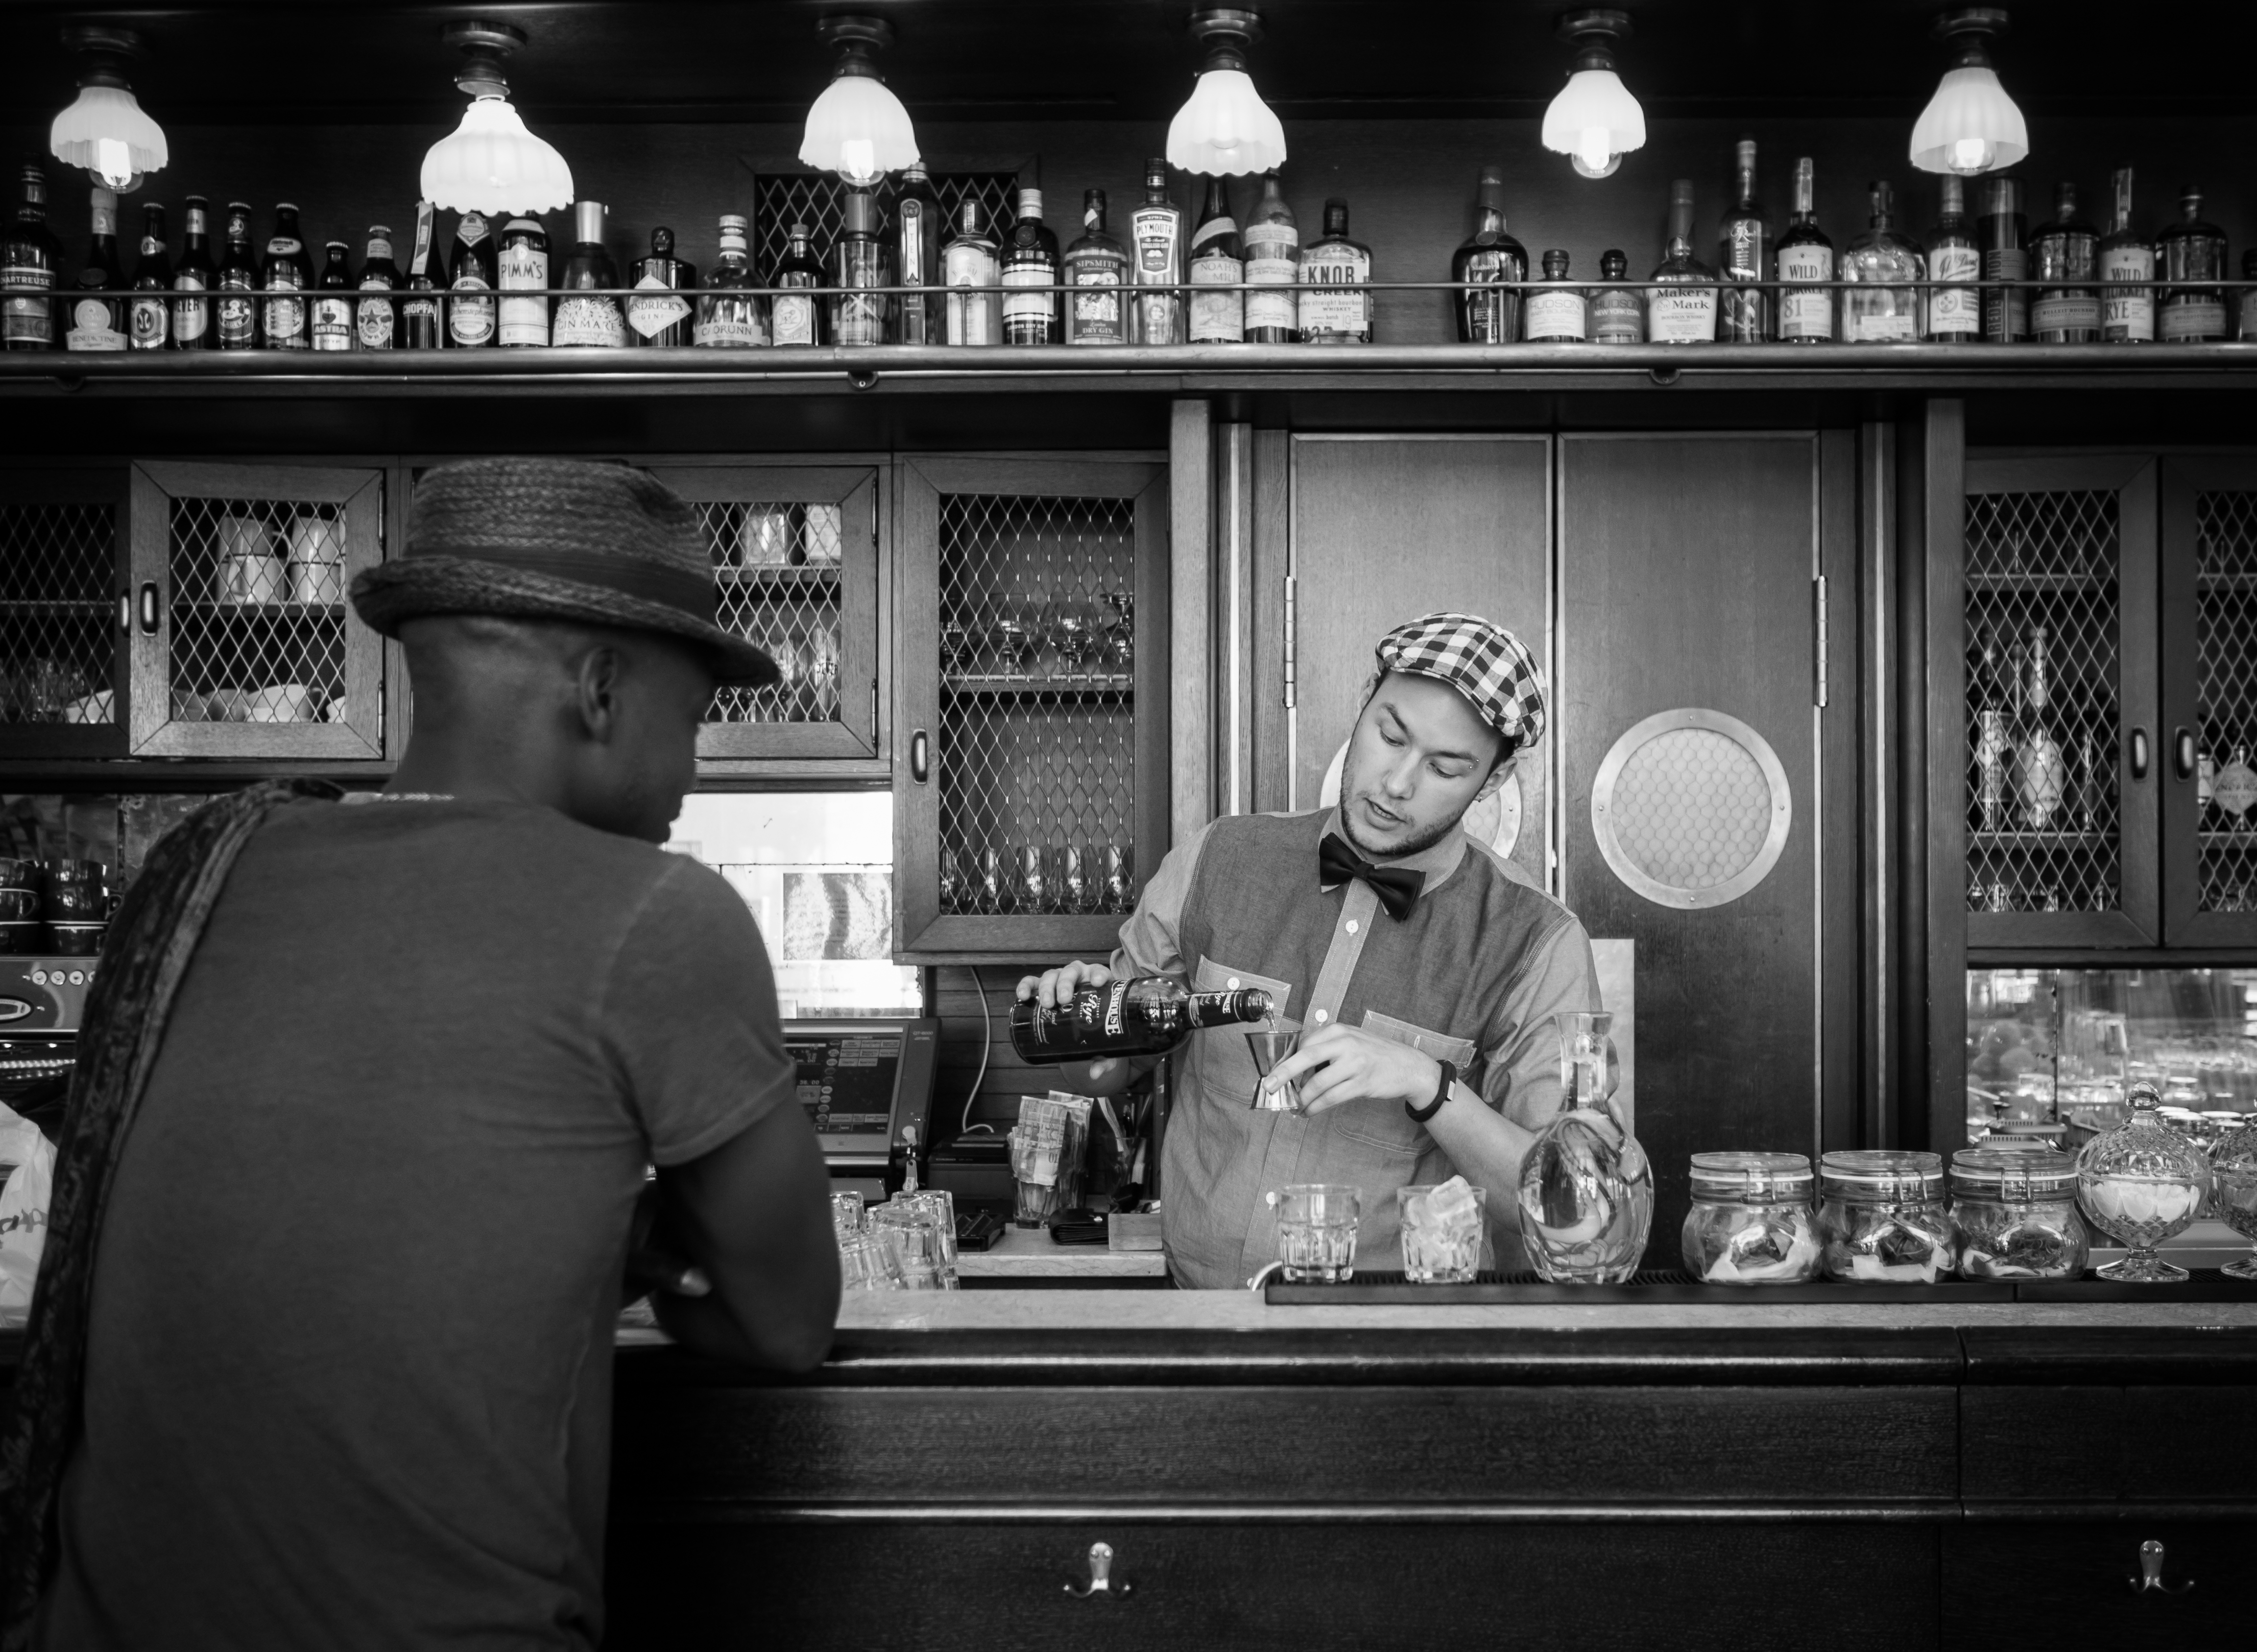
black and white, white, street, photography, darkness, black, monochrome, streetphotography, flickr, thomas, olympus, photograph, omd, image, fuji, leica, monochrom, leuthard, hcb, thomasleuthard, monochrome photography, film noir